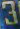
Number: 3